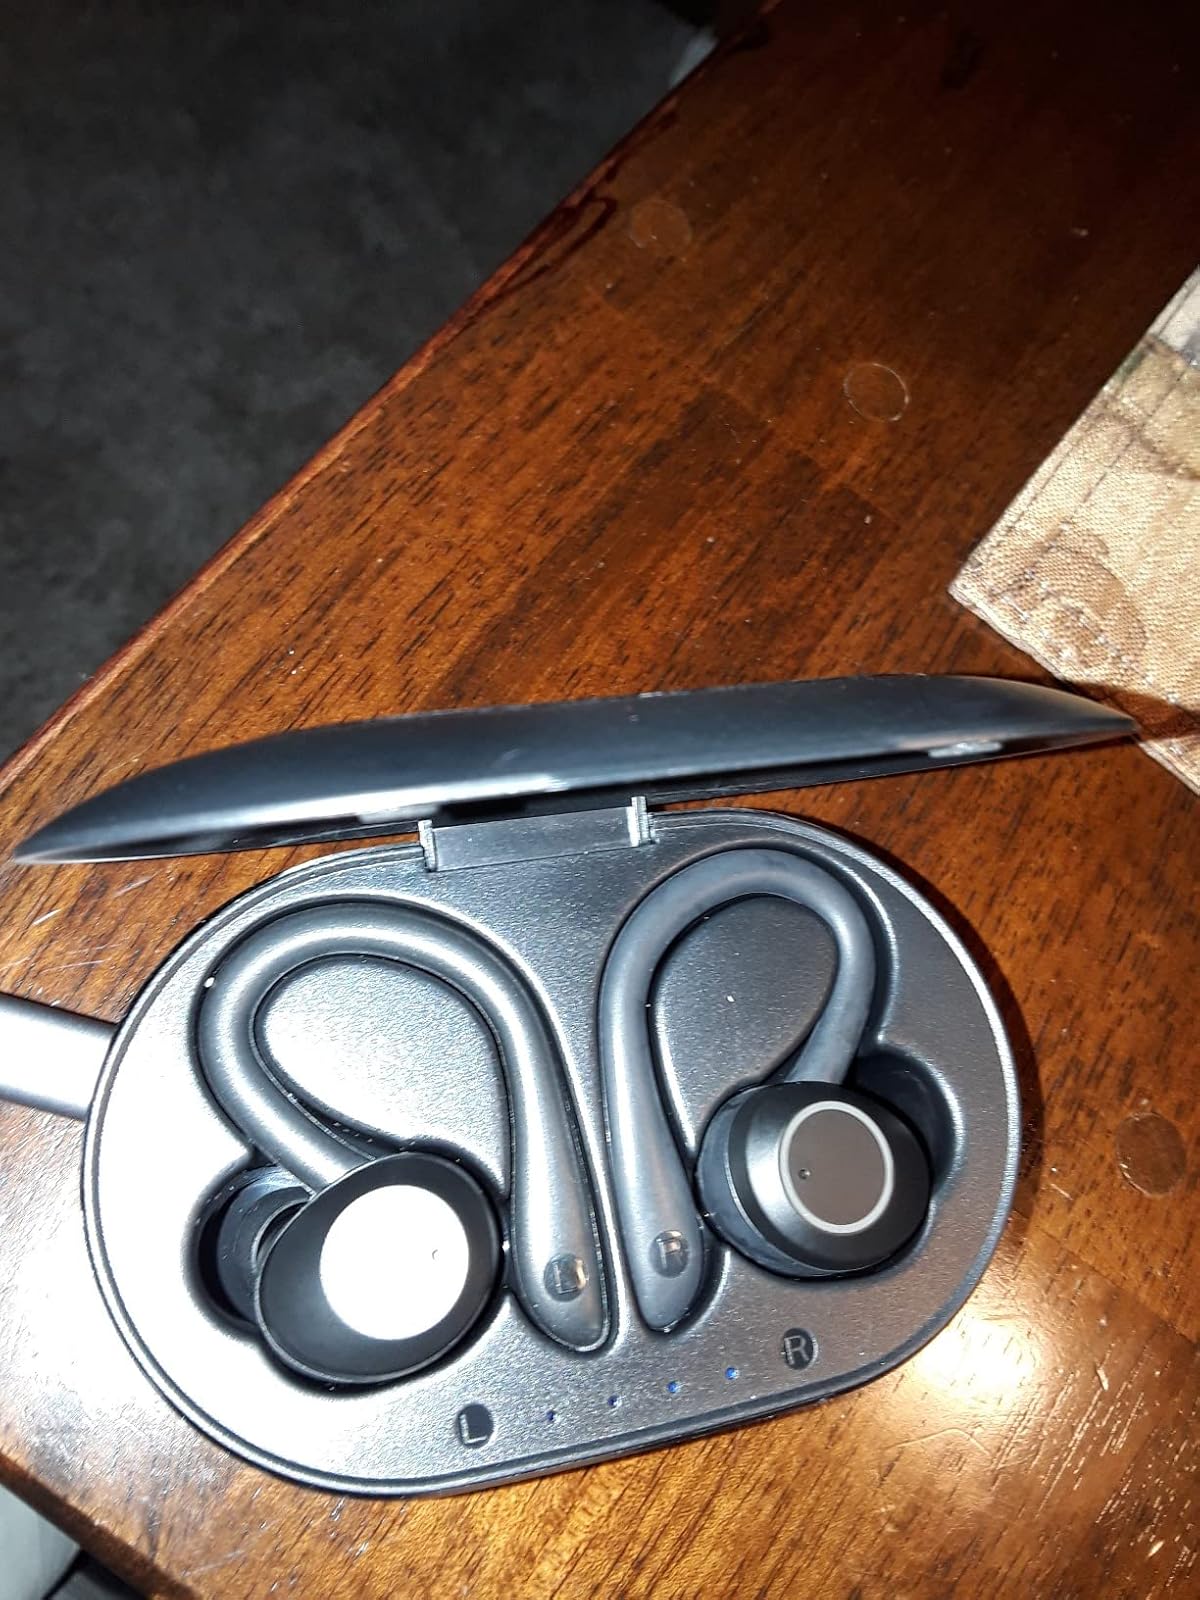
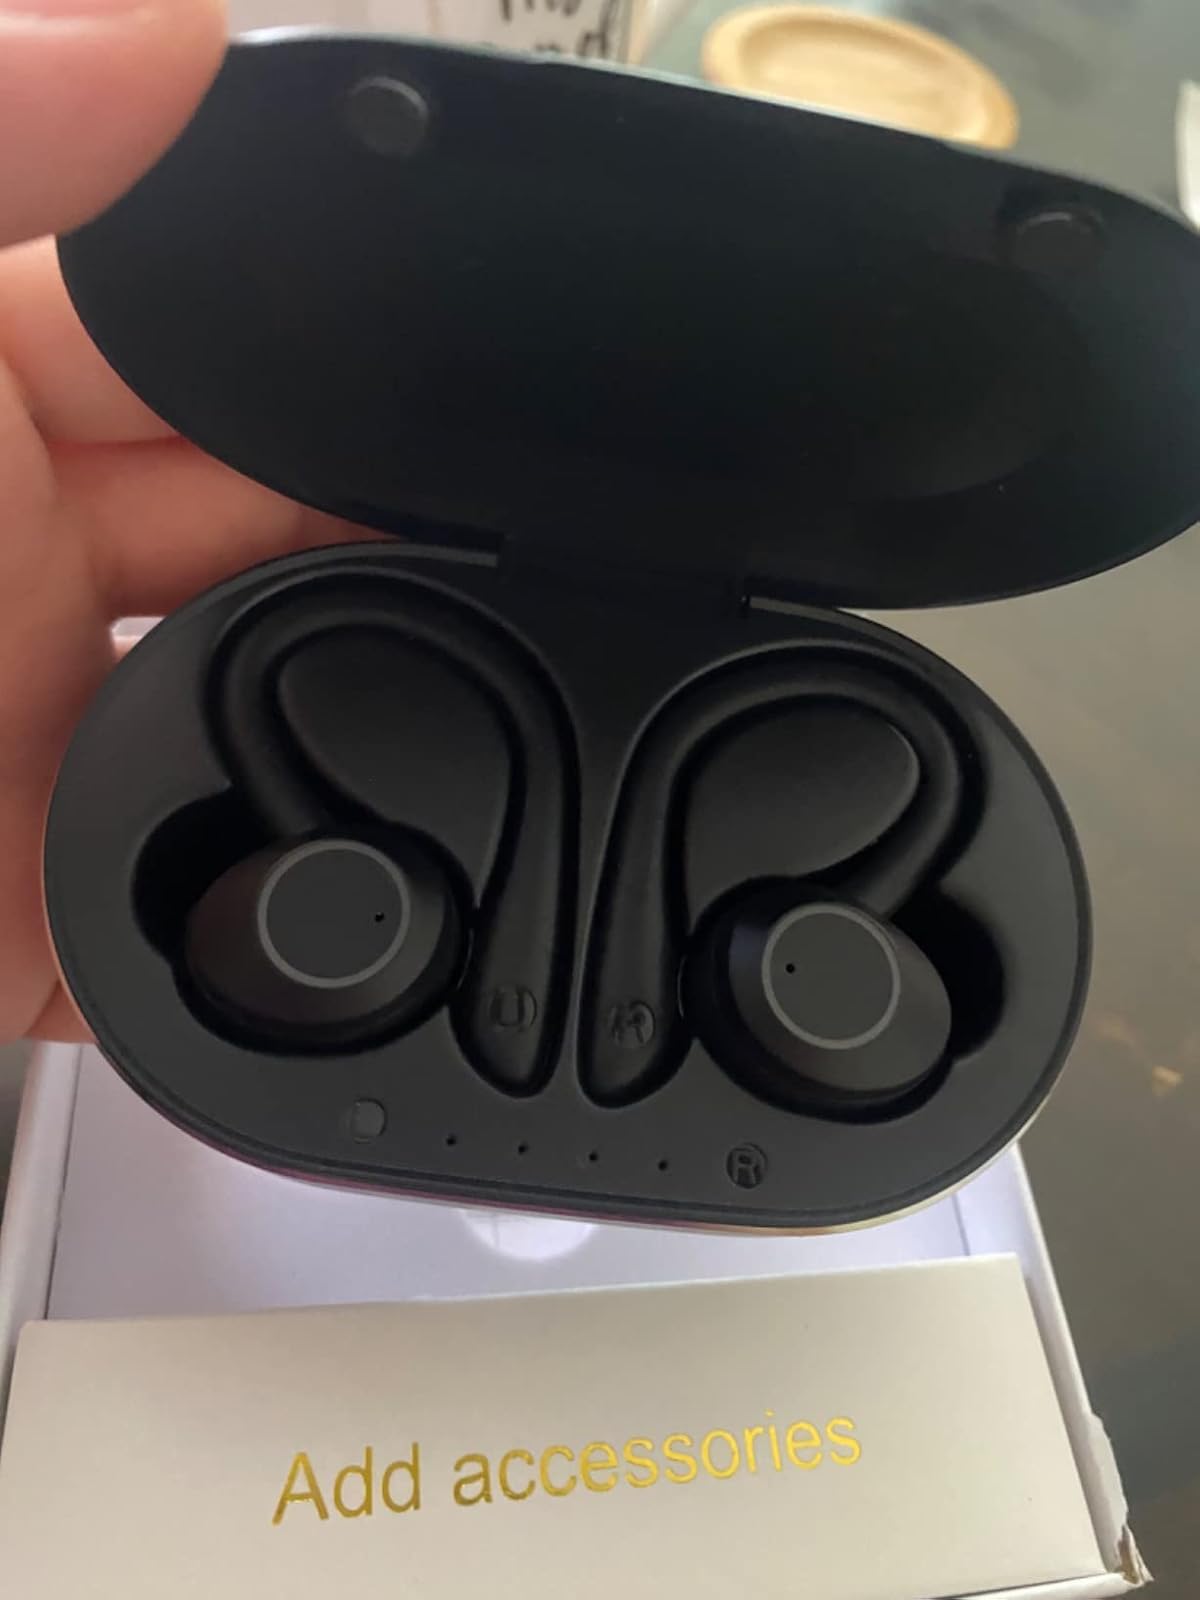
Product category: earbuds
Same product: yes